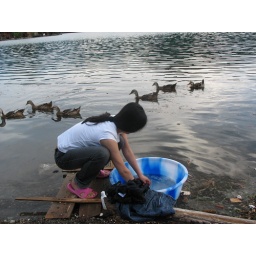
Washing clothes in the lake when the guesthouse's water was dirty.